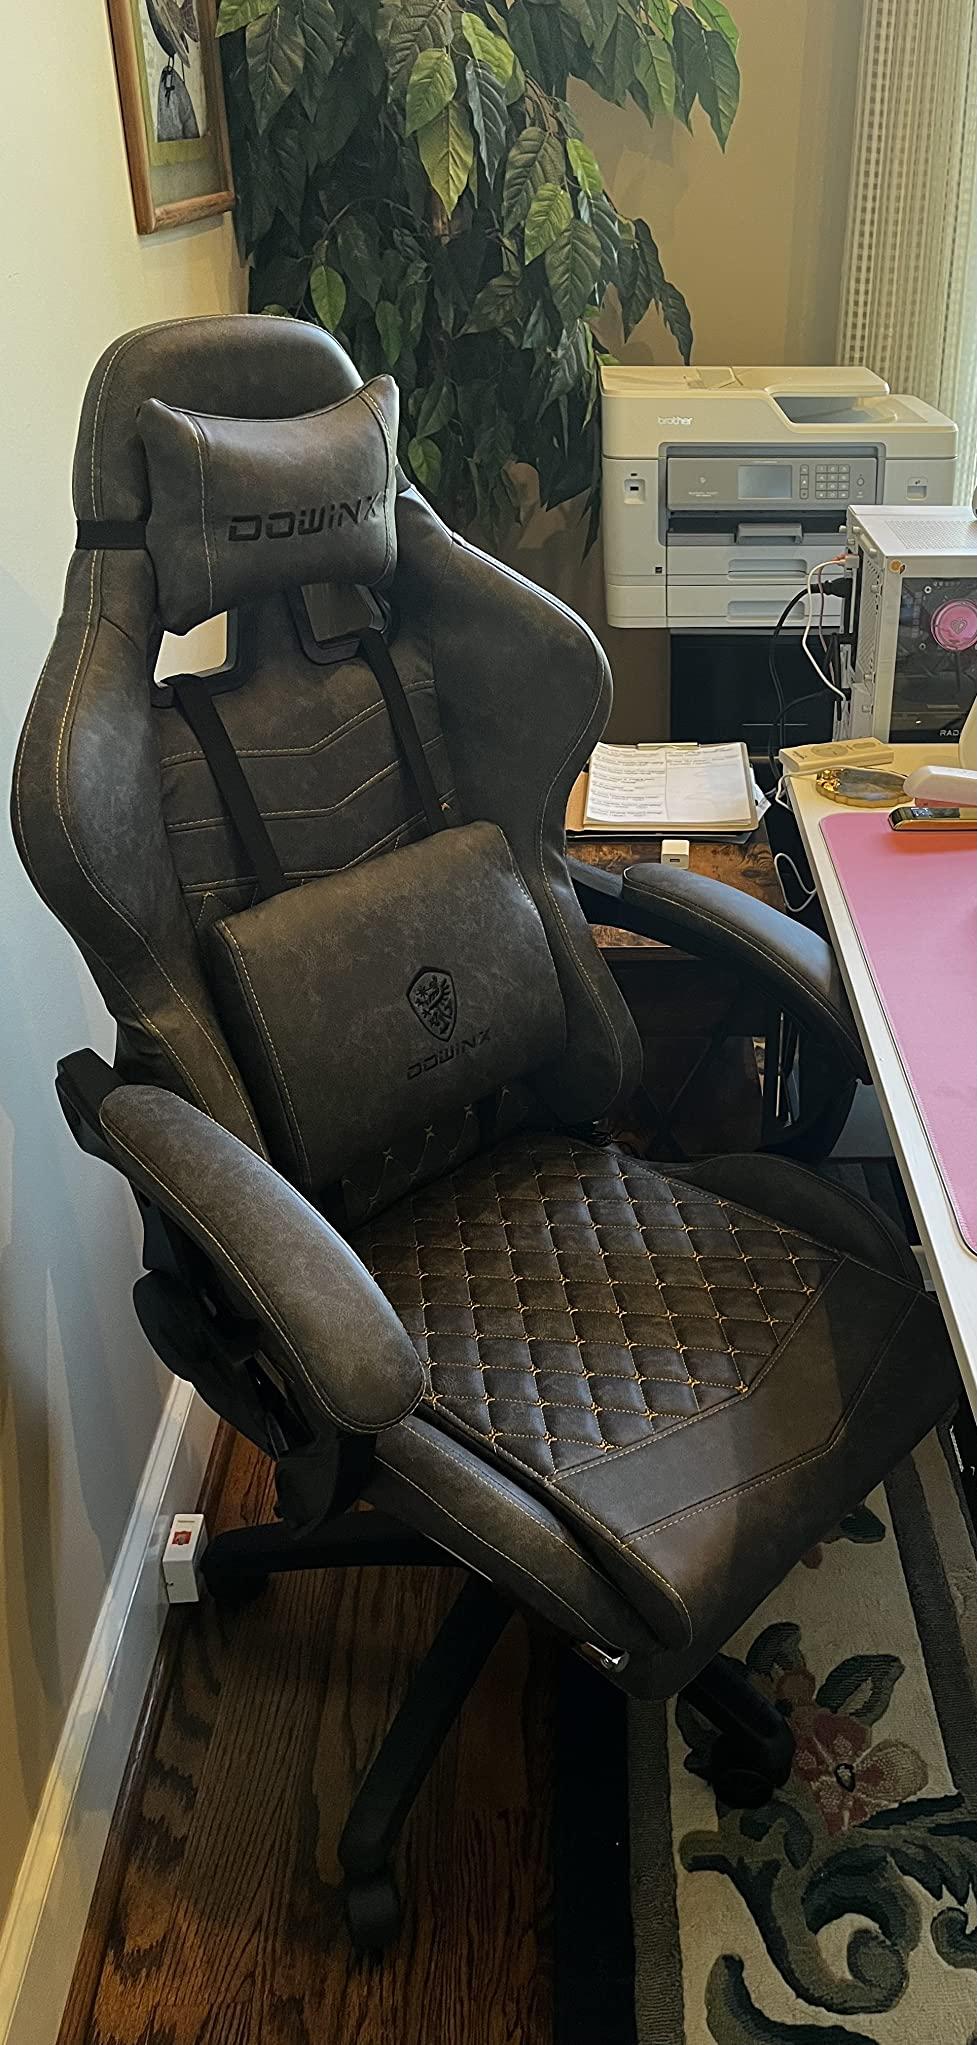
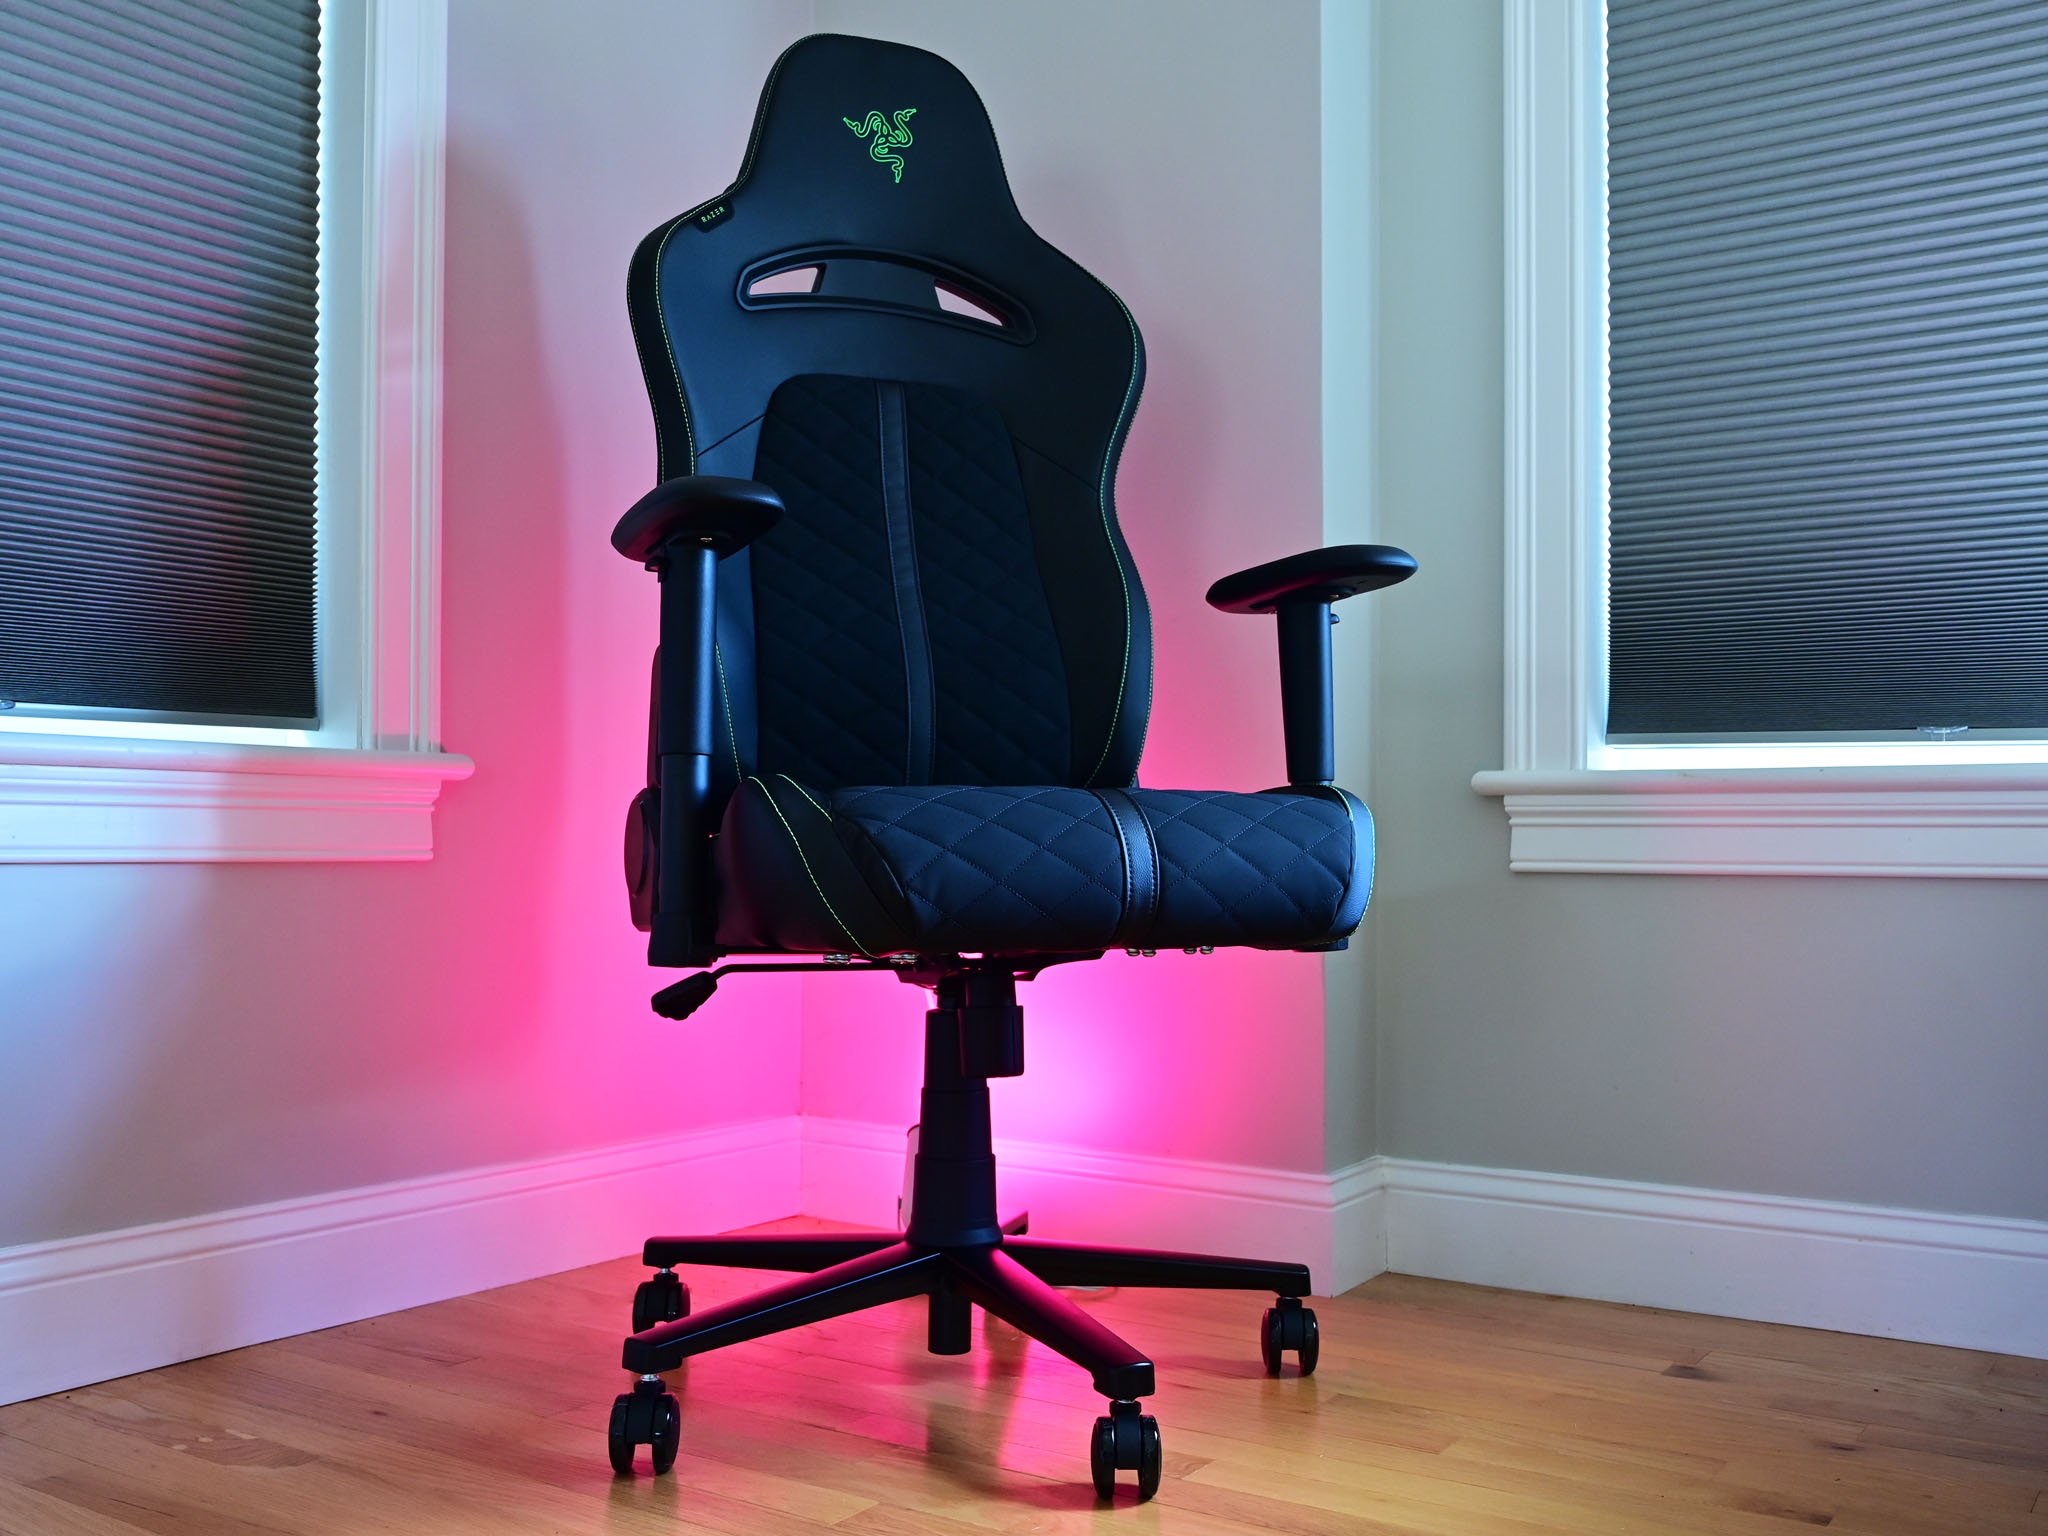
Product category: items_chair
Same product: no